McLaren MCL60

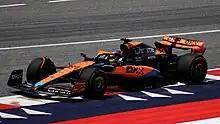
Piastri during the Austrian Grand Prix

Norris' car featured extensive changes to the sidepods, bodywork, and floor for the Austrian Grand Prix. Specifically, the sidepod inlet and the underlying cooling elements, rearview mirrors, halo, floor edge and fences, diffuser, engine cover, and cooling louvres were all updated. In the sprint shootout, Norris qualified third and Piastri qualified seventeenth. During the sprint, Norris suffered an anti-stall system error and ultimately finished ninth, while Piastri moved up to finish eleventh. Norris qualified fourth and Piastri qualified thirteenth, missing Q3 due to a penalty for track limits. Norris finished fifth and was promoted to fourth after penalties were applied to other drivers. Piastri, who continued to run the old specification, had a collision with Kevin Magnussen during the race and was forced to pit for a new front wing. He finished seventeenth and was promoted to sixteenth following the penalties.